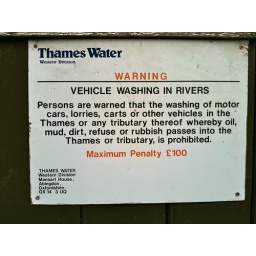
Closeup of sign on wall by Shilton Ford